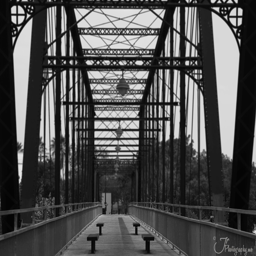
us state i use to love and just go sit quietly on this bridge